Saria Island

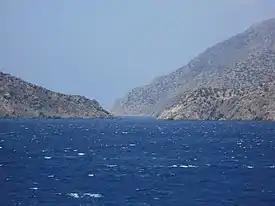
The Saria Strait.

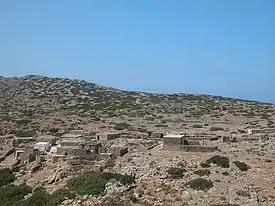
Argos, the seasonally inhabited traditional settlement on the island of Saria.

Saria Island, anciently known as Sarus or Saros, is an island in Greece. It is a rocky, volcanic island just to the north of Karpathos, separated from it by a 100 m (330 ft) wide strait. It is part of the Dodecanese archipelago. In ancient times, a city-state called Saros was situated on the island. It was a member of the Delian League.